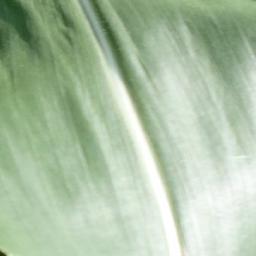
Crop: corn
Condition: (maize)_healthy